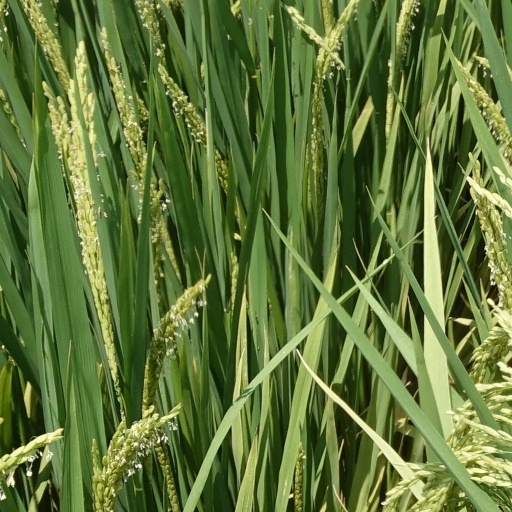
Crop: rice